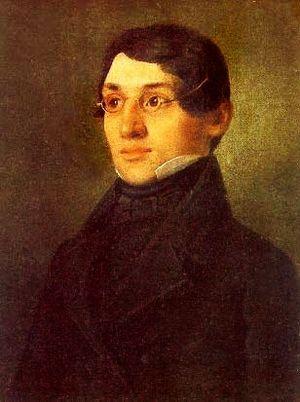
Nikolaï Ivanovitch Nadejdine ou Nadiéjdine est un critique littéraire, journaliste et philosophe russe, l'éditeur du journal Le Télescope.